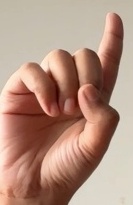
ASL sign: D